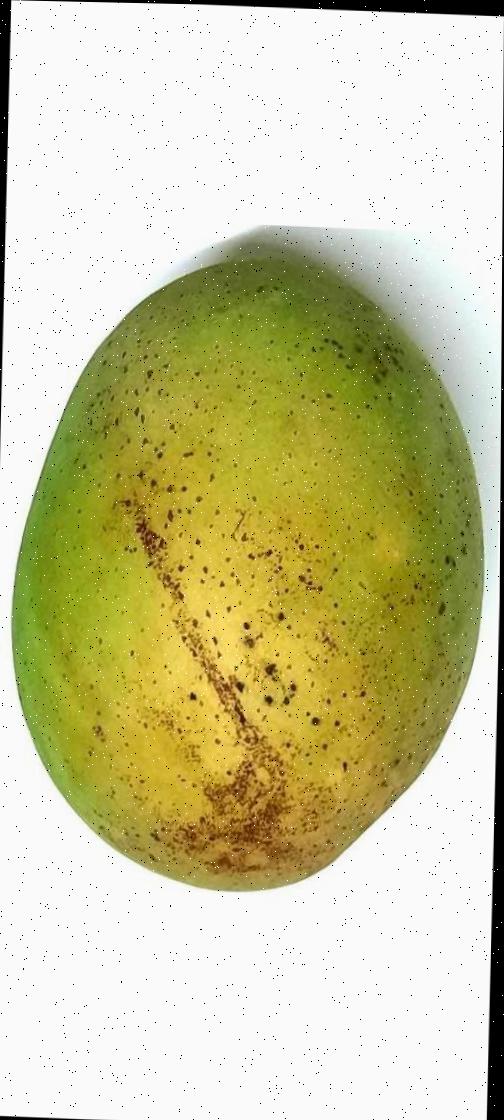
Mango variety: Shada